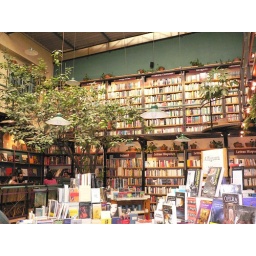
This library and coffee place in mexico has a living tree inside it. Very original and pleasant